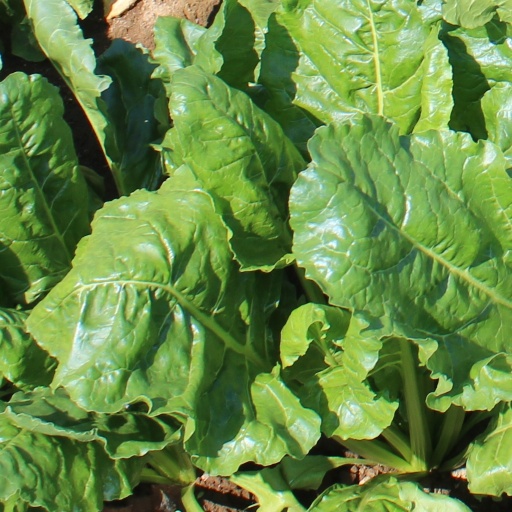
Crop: sugar beet